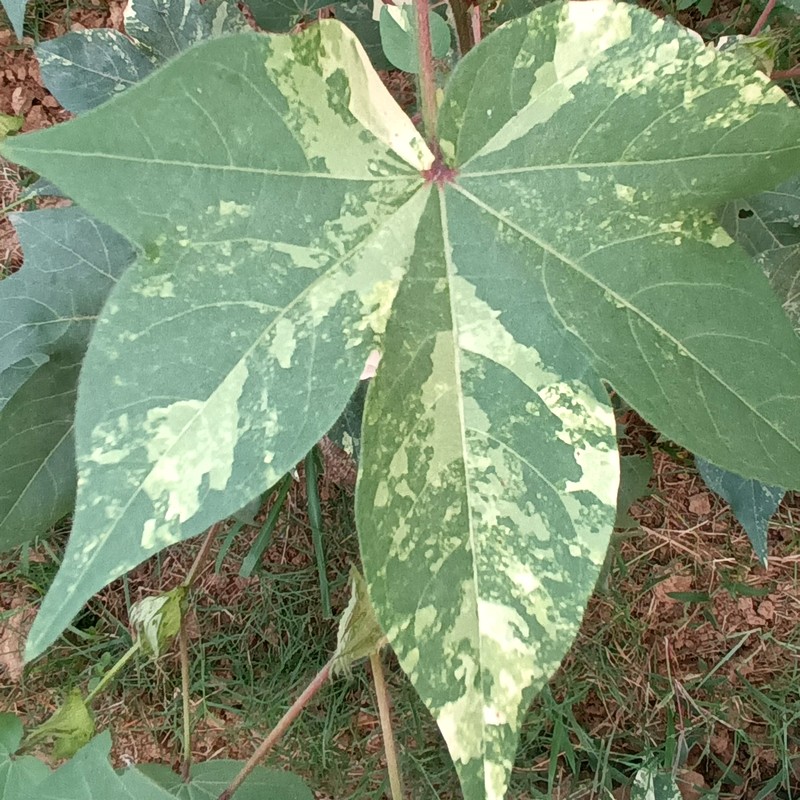
Label: Leaf Variegation